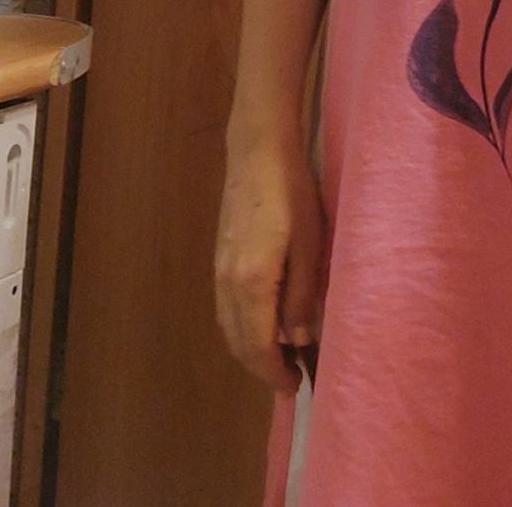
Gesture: no_gesture